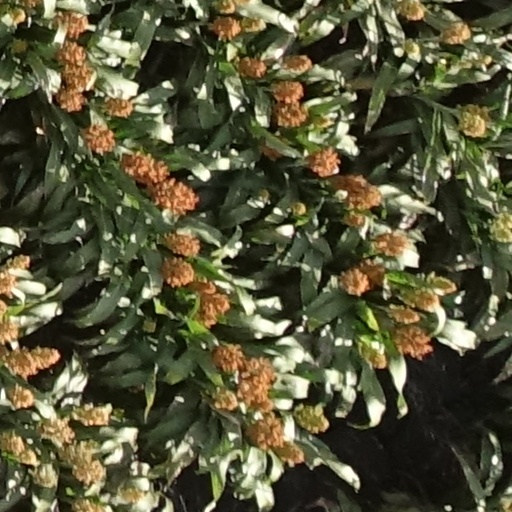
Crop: sorghum